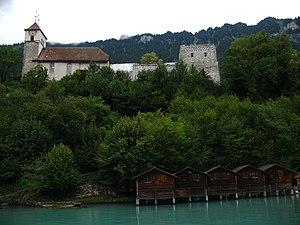
Cette liste présente les biens culturels d'importance nationale dans le canton de Berne. Cette liste correspond à l'édition 2009 de l'Inventaire Suisse des biens culturels d'importance nationale pour le canton de Berne. Il est trié par commune et inclus : 345 bâtiments séparés, 43 collections et 30 sites archéologiques et 4 cas particuliers.